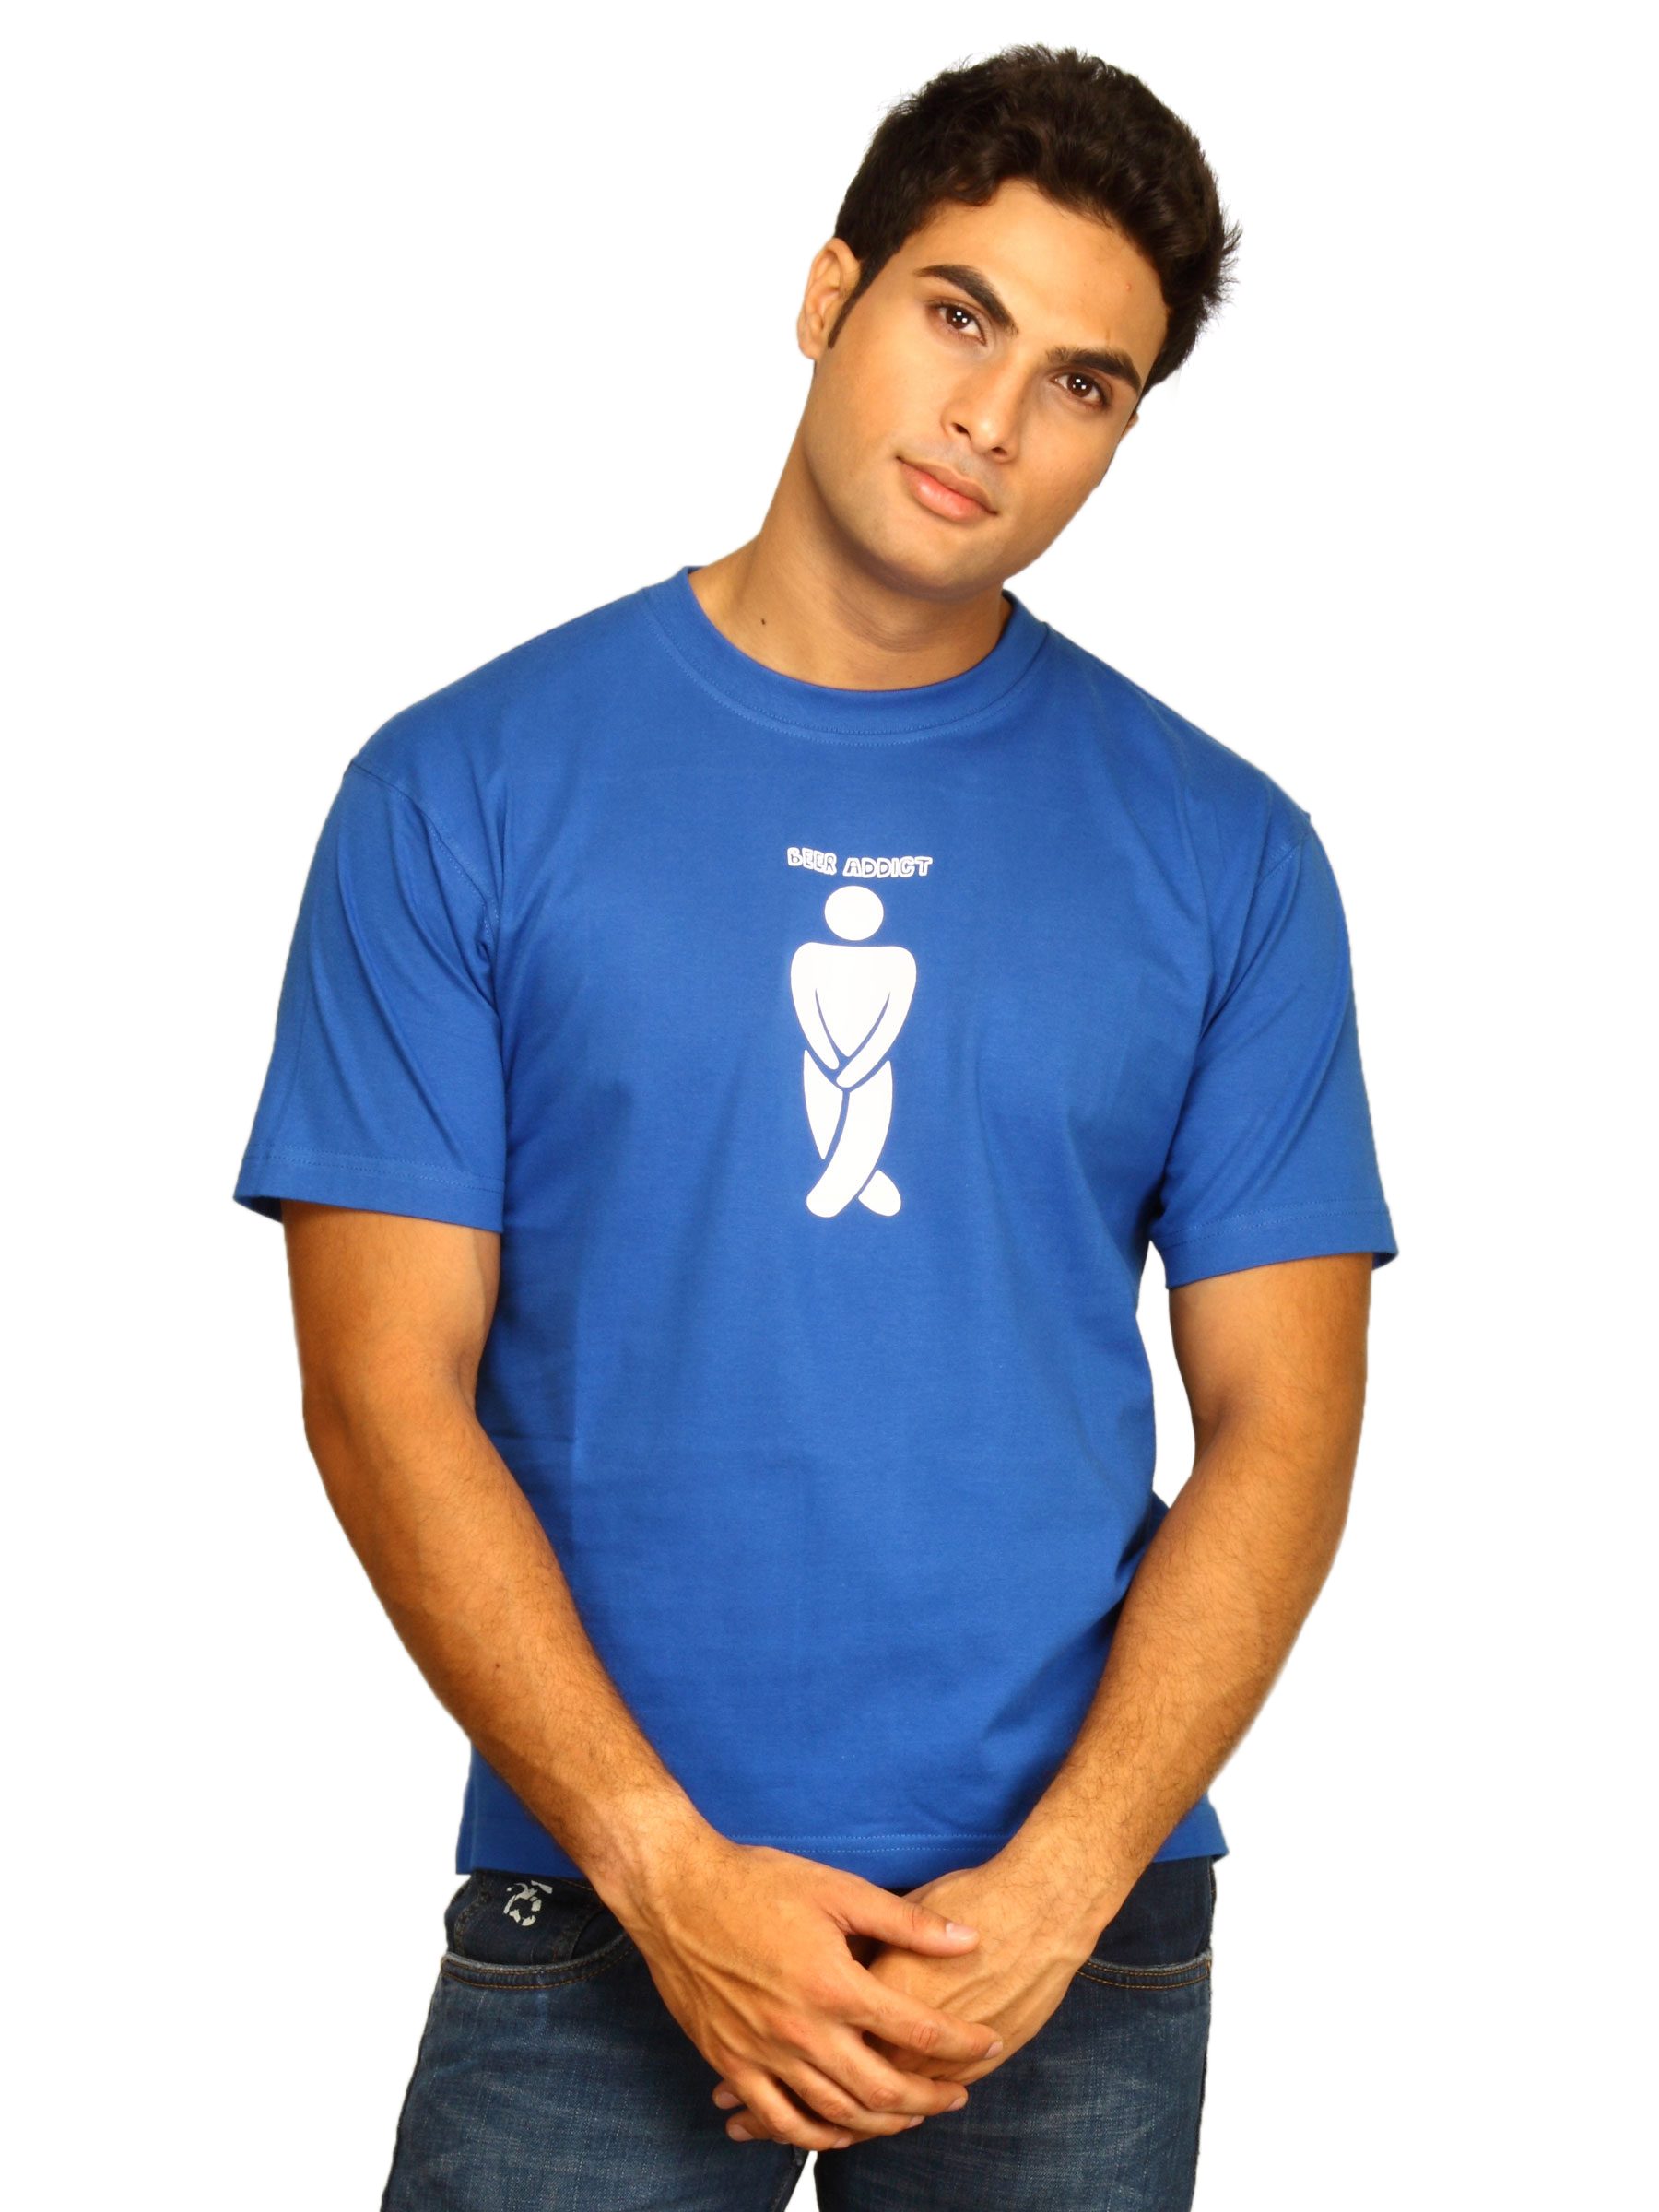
Tantra Men's Beer Addict Blue T-shirt
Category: Apparel / Topwear / Tshirts
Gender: Men
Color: Blue
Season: Summer 2011
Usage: Casual